Simone Simon

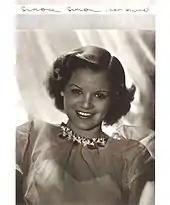
Simon on the advertisement of an Argentine magazine in the wedding dress from the 1937 remake of "Seventh Heaven"

After seeing her in "Ladies Lake", Darryl F. Zanuck brought her to Hollywood in August 1935 with a widespread publicity campaign. Before accepting an American contract, Simon completed two more films for Allégret, "Les yeux noirs" ("Black Eyes", 1935) and "Les beaux jours" (1935). It was usual for foreign actresses to receive months of preparation before working, but Simon was given only a few weeks of English lessons before she was told to report on set. Meanwhile, the studio had trouble finding her a suitable role. She was scheduled to make her American film debut in "A Message to Garcia" (1936), playing a Spanish girl, but was replaced by Rita Hayworth. In mid-1935, she was cast in the female lead in "Under Two Flags" (1936), but was discharged during production.